Sippy Downs, Queensland

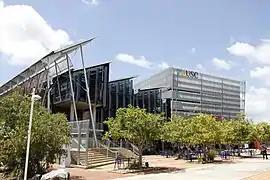
University of the Sunshine Coast, 2019

Sippy Downs is a suburb of Buderim in the Sunshine Coast Region, Queensland, Australia.